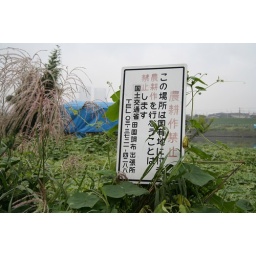
warning sign, with grass and homeless house in the backgroundOld shots from 2005/10/08